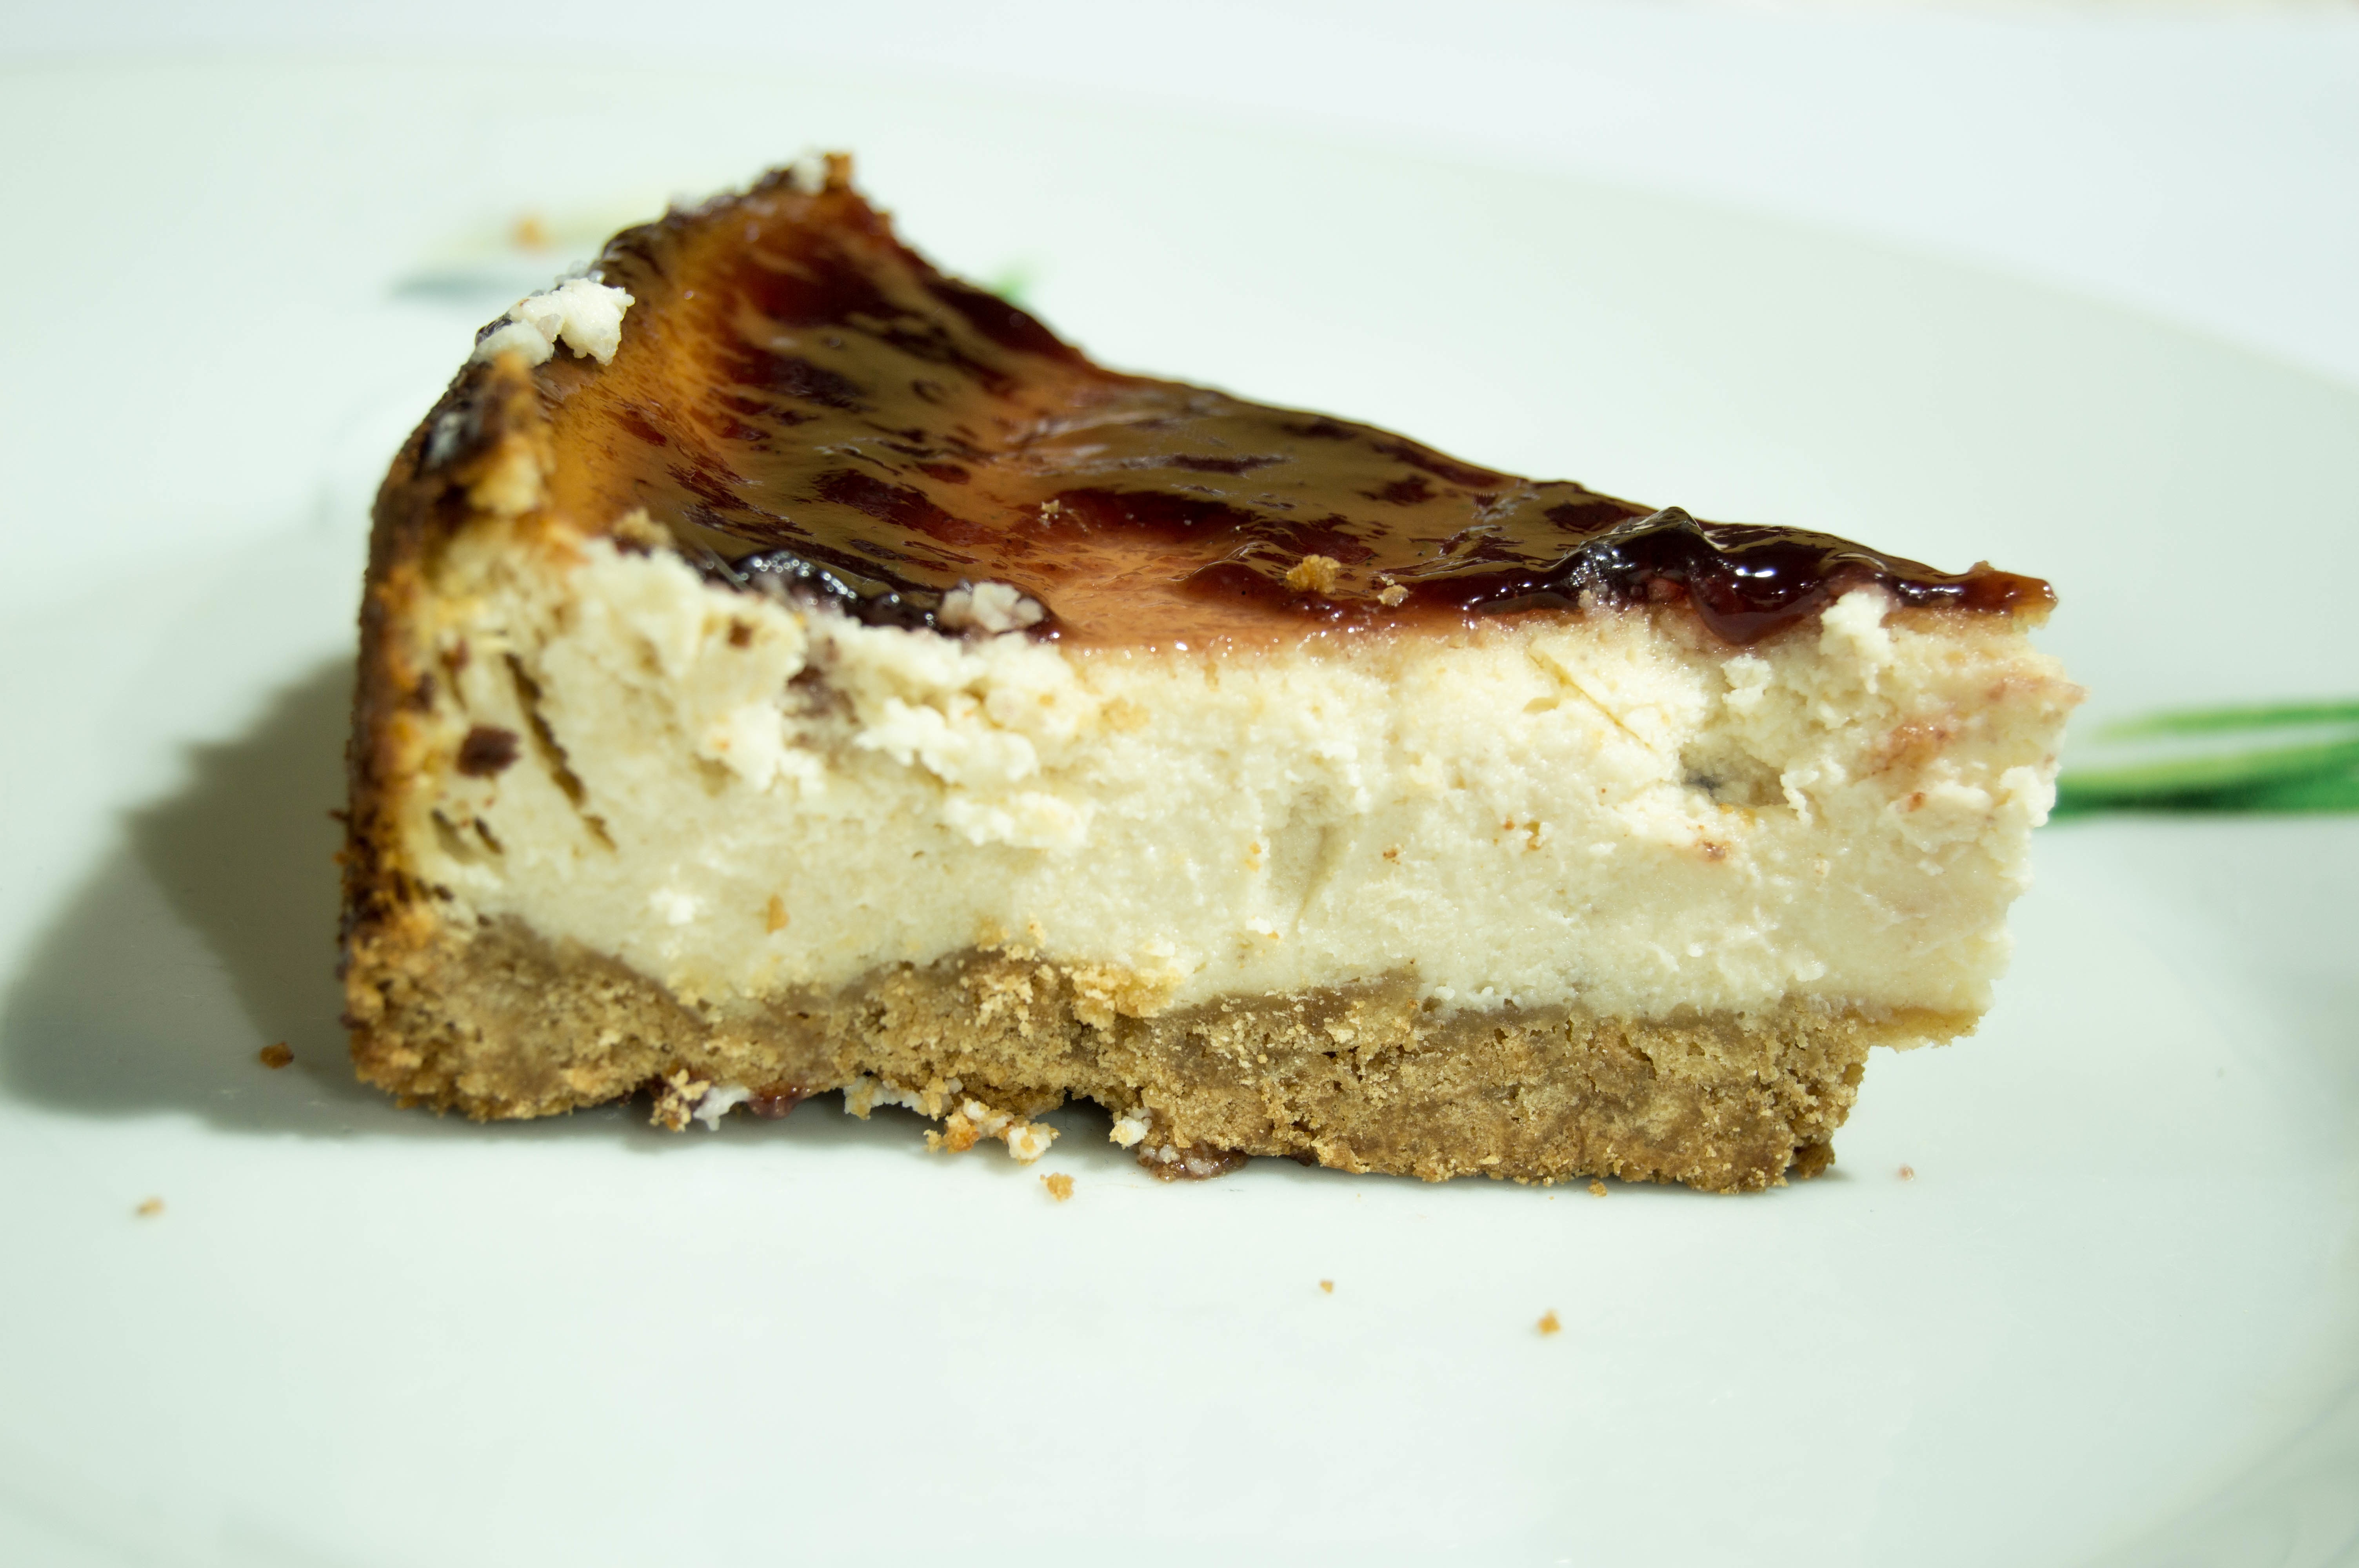
dish, food, produce, dessert, cuisine, pie, coconut, cheesecake, baked goods, torte, mascarpone, cream pie